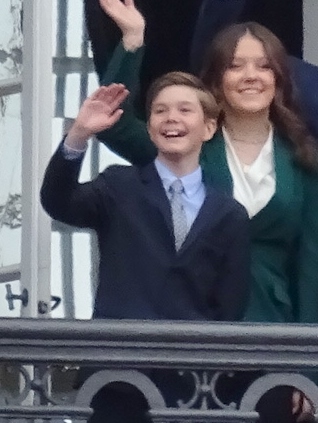
เจ้าชายวินเซนต์แห่งเดนมาร์ก

| image = The Danish Royal Family at Amalienborg - Prince Vincent.jpg
| full name = วินเซนต์ เฟรเดอริก มีนิก อเล็กซานเดอร์
| name = เจ้าชายวินเซนต์
| birth_place = โคเปนเฮเกน ประเทศเดนมาร์ก
| father1 = สมเด็จพระราชาธิบดีเฟรเดอริกที่ 10 แห่งเดนมาร์ก
| mother1 = สมเด็จพระราชินีแมรีแห่งเดนมาร์ก
| dynasty = ราชวงศ์มงเปอซา|มงเปอซา
| title = เคานต์แห่งมงเปอซา
เจ้าชายวินเซนต์ เฟรเดอริก มีนิก อเล็กซานเดอร์แห่งเดนมาร์ก เคานต์แห่งมงเปอซา (8 มกราคม พ.ศ. 2554) พระราชโอรสพระองค์ที่สามในสมเด็จพระราชาธิบดีเฟรเดอริกที่ 10 แห่งเดนมาร์ก|สมเด็จพระราชาธิบดีเฟรเดอริกที่ 10 กับสมเด็จพระราชินีแมรีแห่งเดนมาร์ก และเป็นพระราชนัดดาในสมเด็จพระราชินีนาถมาร์เกรเธอที่ 2 แห่งเดนมาร์กและสมเด็จพระราชินีอันเนอ-มารีแห่งกรีซ พระองค์ทรงอยู่ในลำดับที่สามในการสืบราชบัลลังก์เดนมาร์กต่อจากเจ้าชายคริสเตียน มกุฎราชกุมารแห่งเดนมาร์ก|เจ้าชายคริสเตียน มกุฎราชกุมาร พระเชษฐา และเจ้าหญิงอิซาเบลลาแห่งเดนมาร์ก|เจ้าหญิงอิซาเบลลา พระภคินี
== พระประวัติ ==
เจ้าชายวินเซนต์แห่งเดนมาร์ก ประสูติเมื่อวันที่ 8 มกราคม พ.ศ. 2554 ณ โรงพยาบาลมหาวิทยาลัยโคเปนเฮเกน เมื่อเวลา 10.30 นาฬิกา ตามเวลาท้องถิ่น ก่อนเจ้าหญิงโจเซฟินแห่งเดนมาร์ก|เจ้าหญิงโจเซฟิน พระขนิษฐาเพียง 26 นาที เมื่อแรกประสูติทรงมีน้ำหนัก 2.67 กิโลกรัม (5.8 ปอนด์) และมีความยาวของพระวรกาย 47 เซนติเมตร (18.5 นิ้ว) หลังการประสูติการได้หนึ่งนาทีทรงมีคะแนนทารกสุขภาพดีเต็ม 10 คะแนน
หลังการประสูติได้ไม่นาน มกุฎราชกุมารเฟรเดอริก (พระราชอิสริยยศในขณะนั้น) ทรงให้สัมภาษณ์กับนักข่าวอย่างสราญพระทัย กับการเรียกพระโอรสที่ประสูติใหม่เป็นการลำลองว่า "เอลวิส" ตามนามของเอลวิส เพรสลีย์ เนื่องจากเกิดวันเดียวกับราชาเพลงร็อกซึ่งเป็นฝาแฝดเช่นกัน The Royal Twins of Denmark Make Public Debut. "SugarSlam.com", 14 January 2011. และในช่วงเที่ยงของวันเดียวกันนั้น ได้มีการยิงสลุต 21 นัด ถวายสดุดีแก่พระกุมารที่ประสูติใหม่ จากฐานทัพเรือโฮลมันในโคเปนเฮเกน และจากปราสาทครอนบอร์กที่ซีแลนด์เหนือ
เจ้าชายวินเซนต์ทรงเข้ารับบัพติศมาเมื่อวันที่ 14 เมษายน พ.ศ. 2554 ณ โบสถ์น้อยภายในโบสถ์โฮลมัน ทรงได้รับพระนาม "วินเซนต์ เฟรเดอริก มีนิก อเล็กซานเดอร์" พระองค์มีพ่อทูนหัวและแม่ทูนหัว ได้แก่ จอห์น สจวต โดนัลด์สัน (พระมาตุลา), เฟลีเป เจ้าชายแห่งอัสตูเรียส|เจ้าชายเฟลีเปแห่งอัสตูเรียส, เจ้าชายกุสตาฟ รัชทายาทแห่งไซน์-วิตเกนสไตน์-เบอร์เลบูร์ก, เคานต์มิคาอิล อาห์เลเฟลต์-ลาอูร์วิก-บิลเลอ, บารอนนิสเฮลเลอ รีดซ์-ทอตต์ และแคโรลีน เฮียร์ริง
== พระอิสริยยศ ==
|พระนาม = เจ้าชายวินเซนต์
|ธงพระยศ = Standard of the Royal House of Denmark.svg
|ตราประจำพระองค์ = Royal Monogram of Prince Vincent of Denmark.svg
|การเรียกขาน = Hans Kongelige Højhed '
|การแทนตน = "เกล้ากระหม่อม/เกล้ากระหม่อมฉัน"
|การขานรับ = Deres Kongelige Højhed '
|ลำดับโปเจียม = 6
* "ฮิสรอยัลไฮนิส" เจ้าชายวินเซนต์แห่งเดนมาร์ก เคานต์แห่งมงเปอซา Kongehuset – Aktuelt – Nyheder (8 มกราคม พ.ศ. 2554 — ปัจจุบัน)
== พงศาวลี ==
== อ้างอิง ==
== แหล่งข้อมูลอื่น ==
*
* เว็บไซต์หลัก
หมวดหมู่:ราชวงศ์กลึคส์บวร์ค
หมวดหมู่:บุคคลฝาแฝดจากเดนมาร์ก
หมวดหมู่:พระราชวงศ์ที่ทรงพระเยาว์
หมวดหมู่:บุคคลฝาแฝด